Alchon Huns

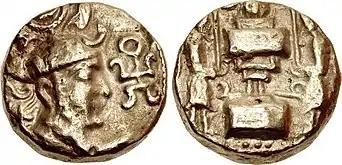
Uncertain Hunnic chieftain. Sindh. 5th century.

From circa 480 CE, there are also suggestion of Hunnic occupation of Sindh, between Multan and the mouth of the Indus River, as the local Sasanian coinage of Sindh starts to incorporate sun symbols or a Hunnic tamgha to the design. These little-known coins are usually described as the result of the invasions of the "Hephthalites". The quality of the coins also becomes very much degraded by that time, and the actual gold content becomes quite low compared to the previous Sasanian-style coinage.